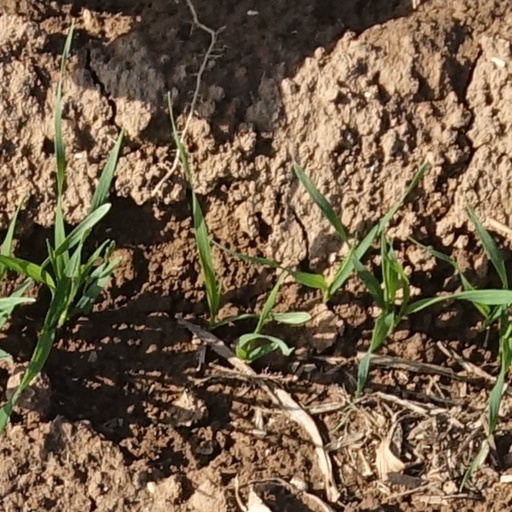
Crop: wheat